Justin Bieber

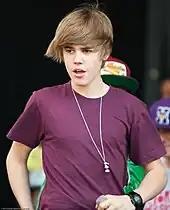
Bieber performing at the 2010 White House Easter Egg Roll

Bieber was a presenter at the 52nd Annual Grammy Awards on January 31, 2010. He was invited to be a vocalist for the remake of the charity single "We Are the World" for its 25th anniversary to benefit Haiti after the earthquake. Bieber sings the opening line, which was sung by Lionel Richie in the original version. On March 12, 2010, a version of K'naan's "Wavin' Flag", recorded by a collective of Canadian musicians known as Young Artists for Haiti, was released. Bieber is featured in the song, performing the closing lines.